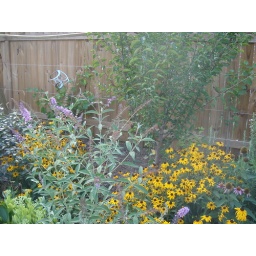
butterfly bush and ume apricot tree in summer